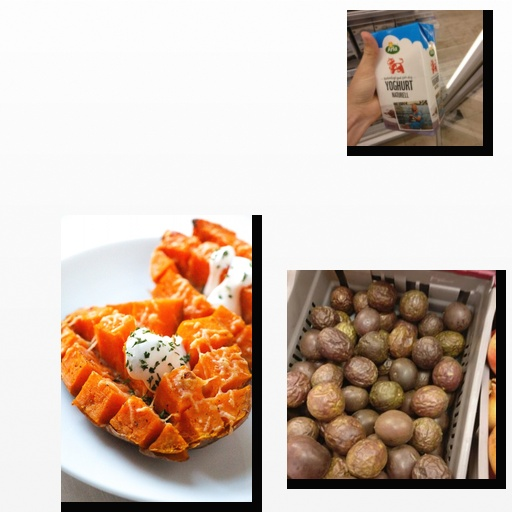
Food items: natural_yogurt, sweet_potato, passion_fruit